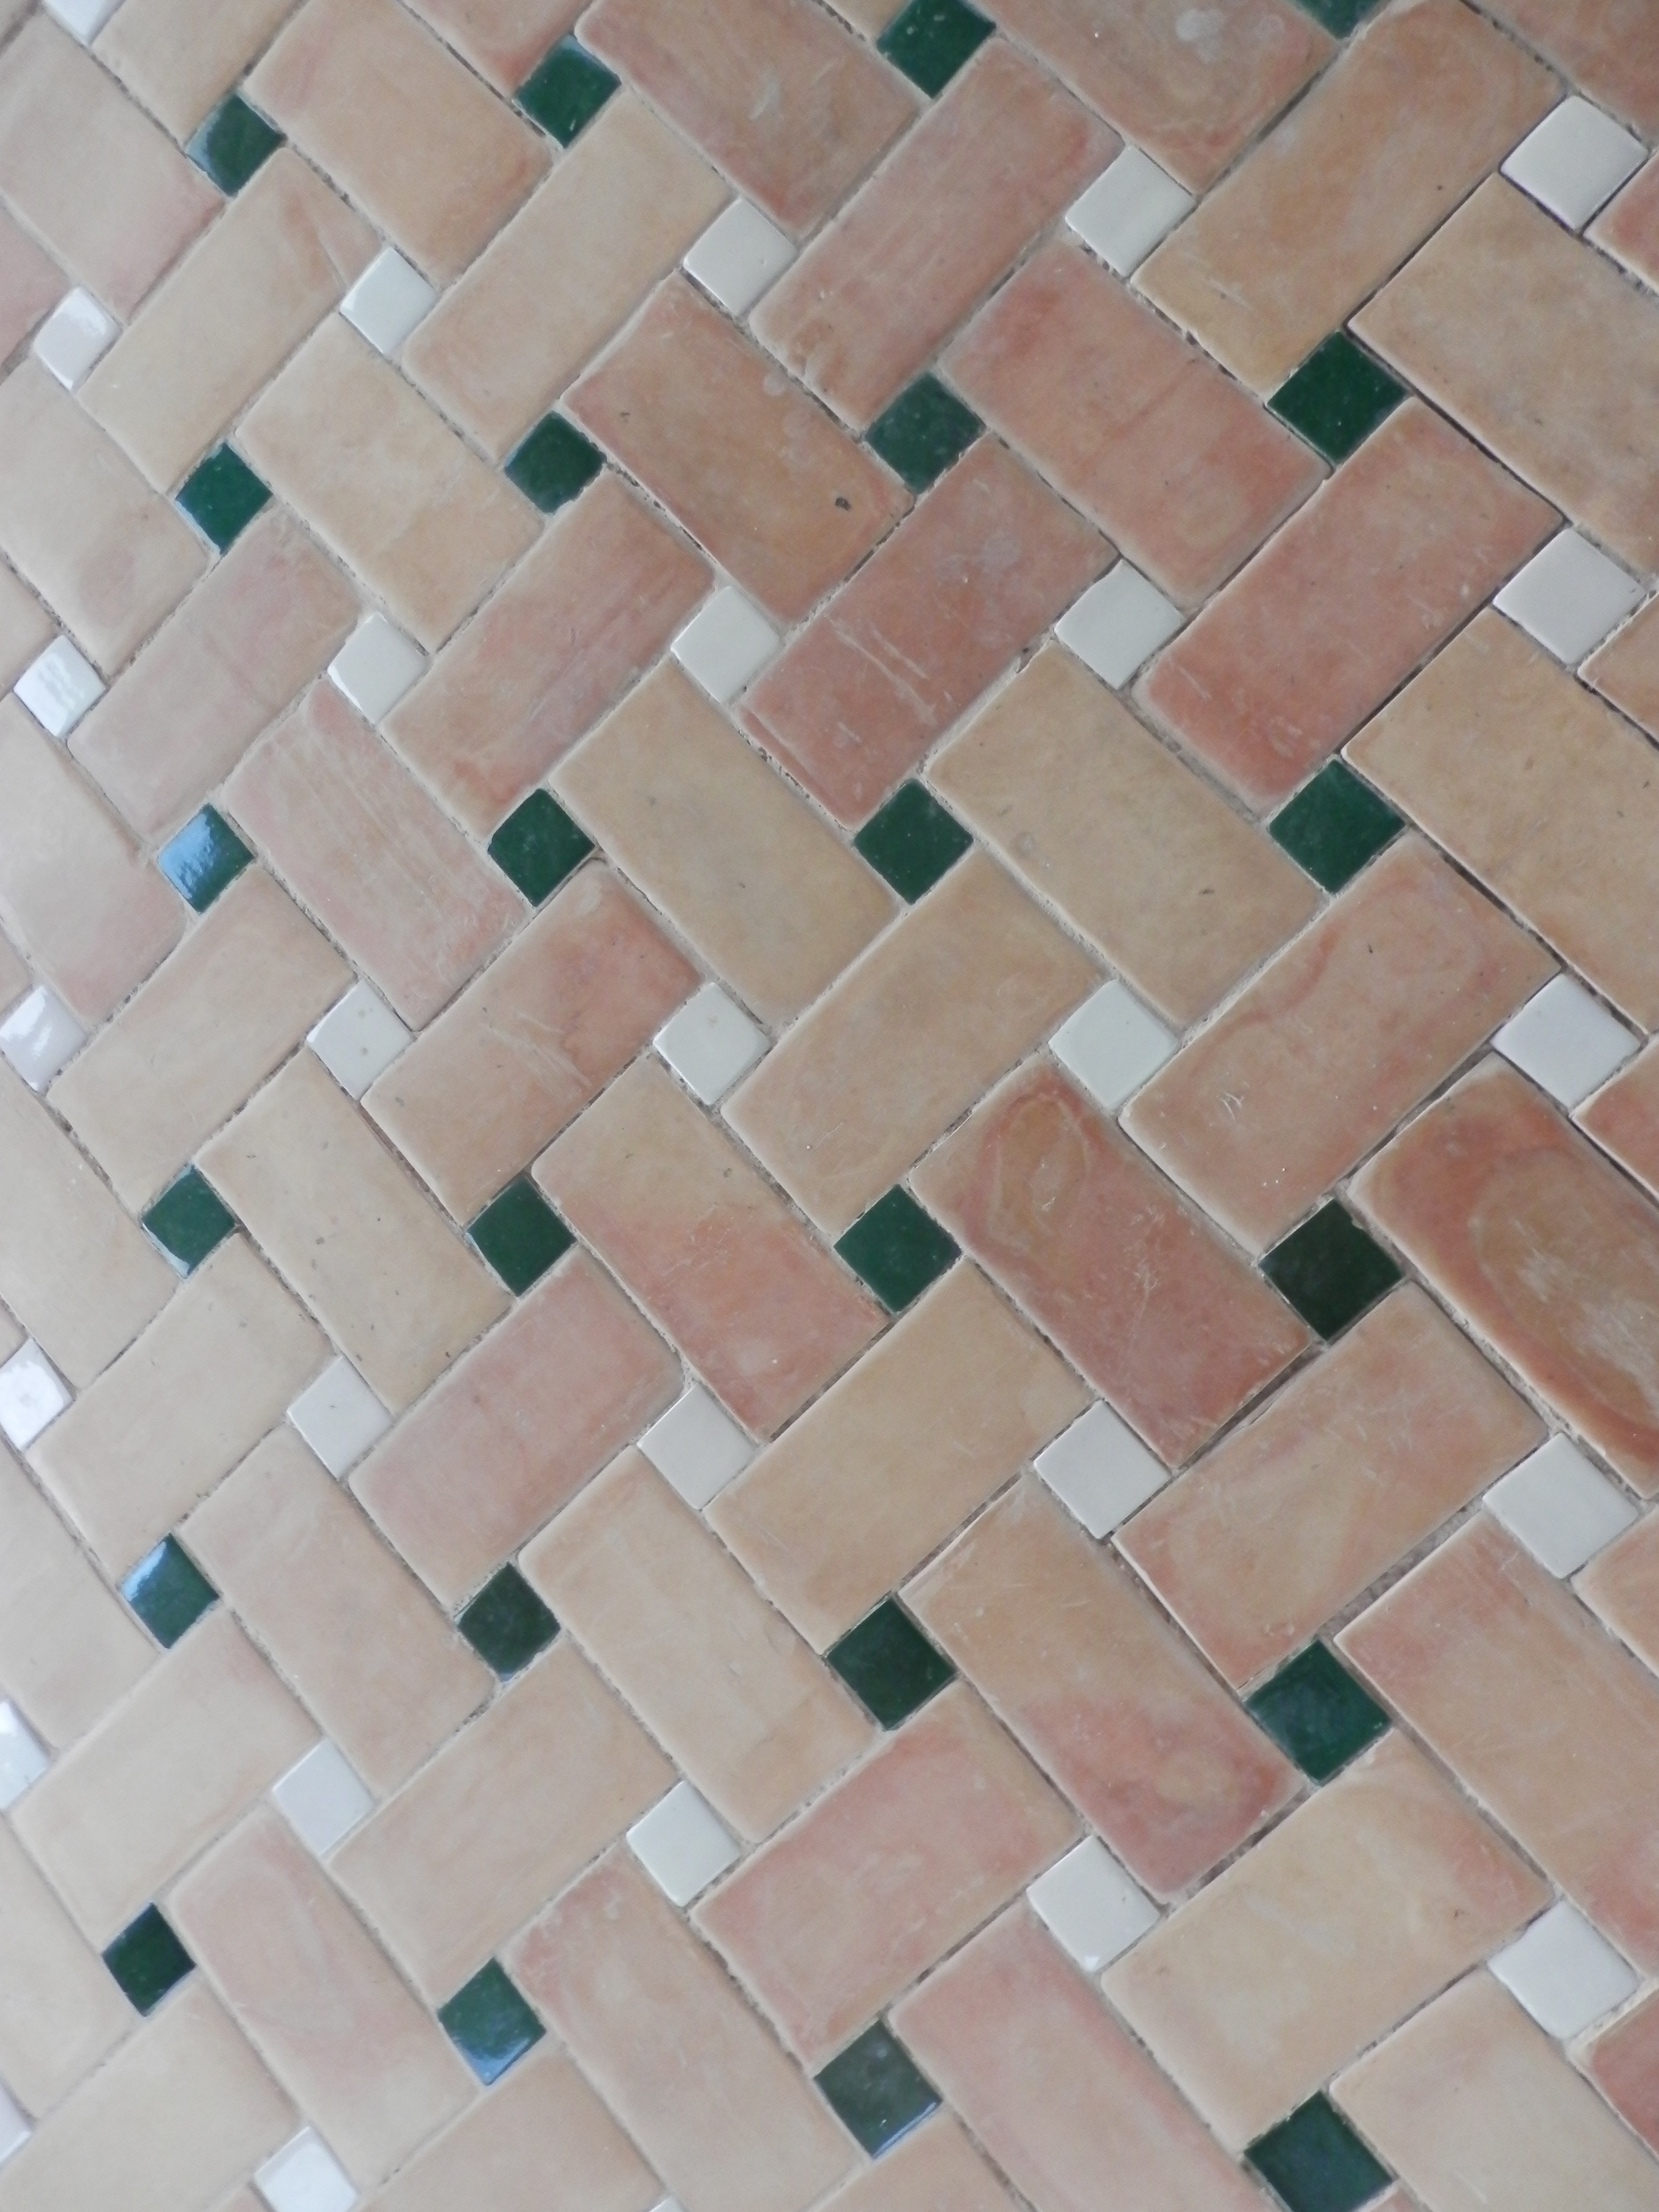
floor, pattern, soil, tile, brick, material, art, spain, mosaic, granada, alhambra, flooring, daylighting